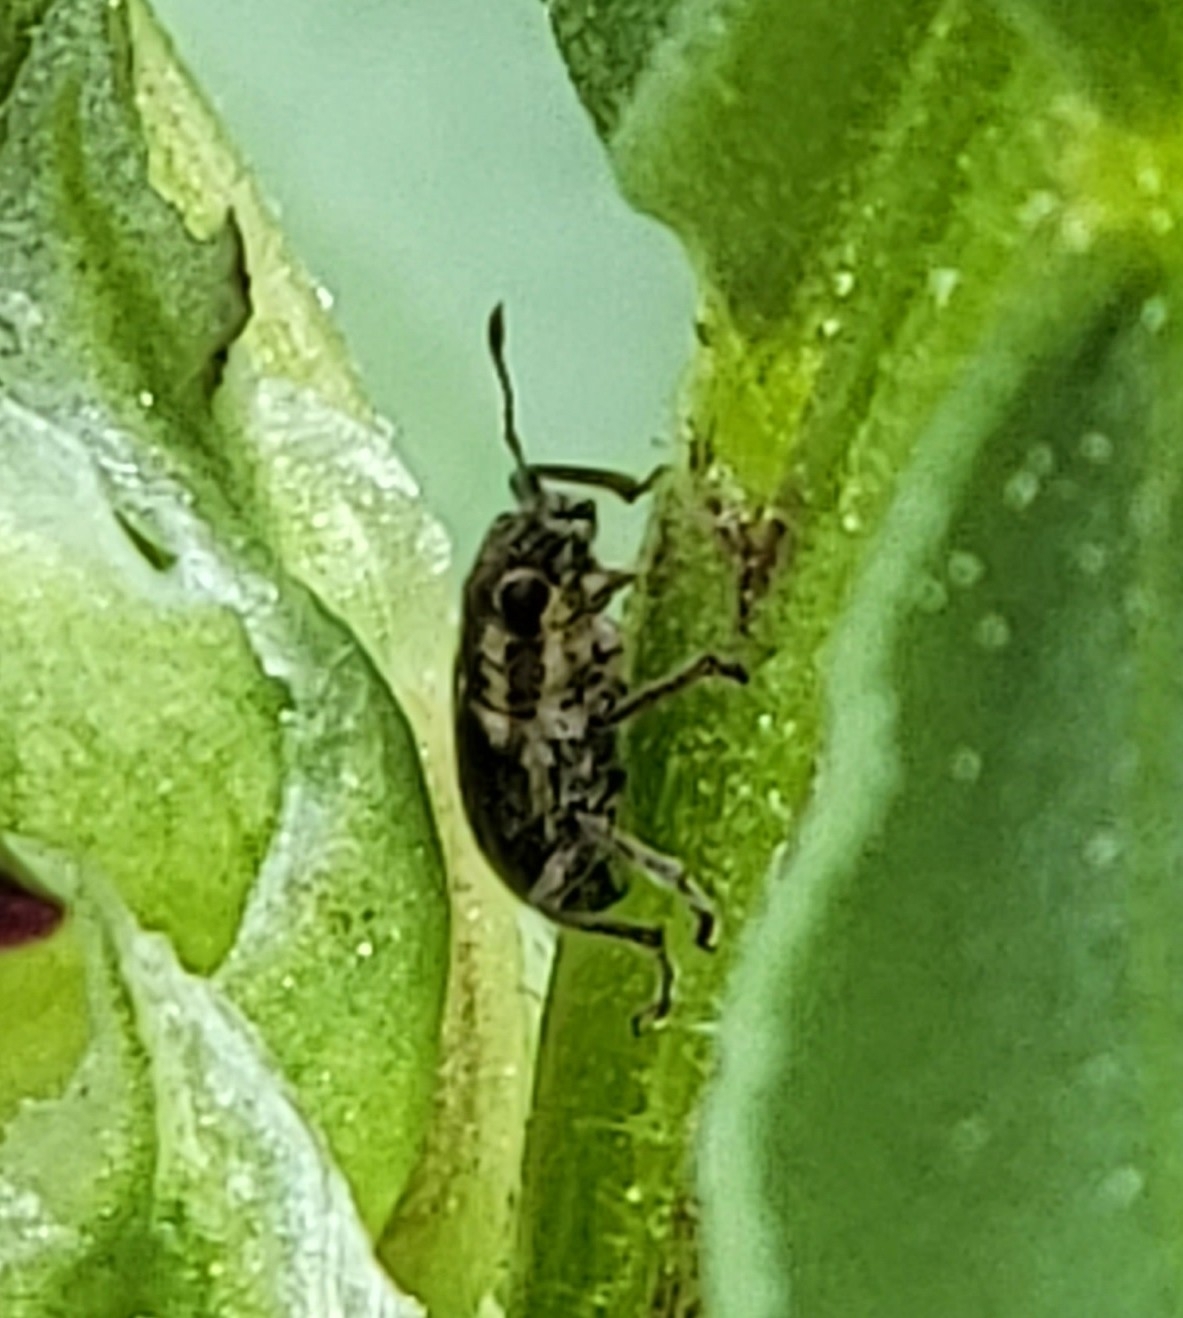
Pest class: pea_leaf_weevil